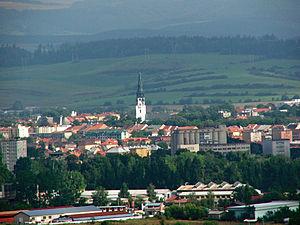
Spišská Nová Ves est une ville de la région de Košice en Slovaquie, dans l'ancien comitat hongrois de Spiš. Sa population est de 38 500 habitants. La ville est située à proximité du parc national du Paradis slovaque.